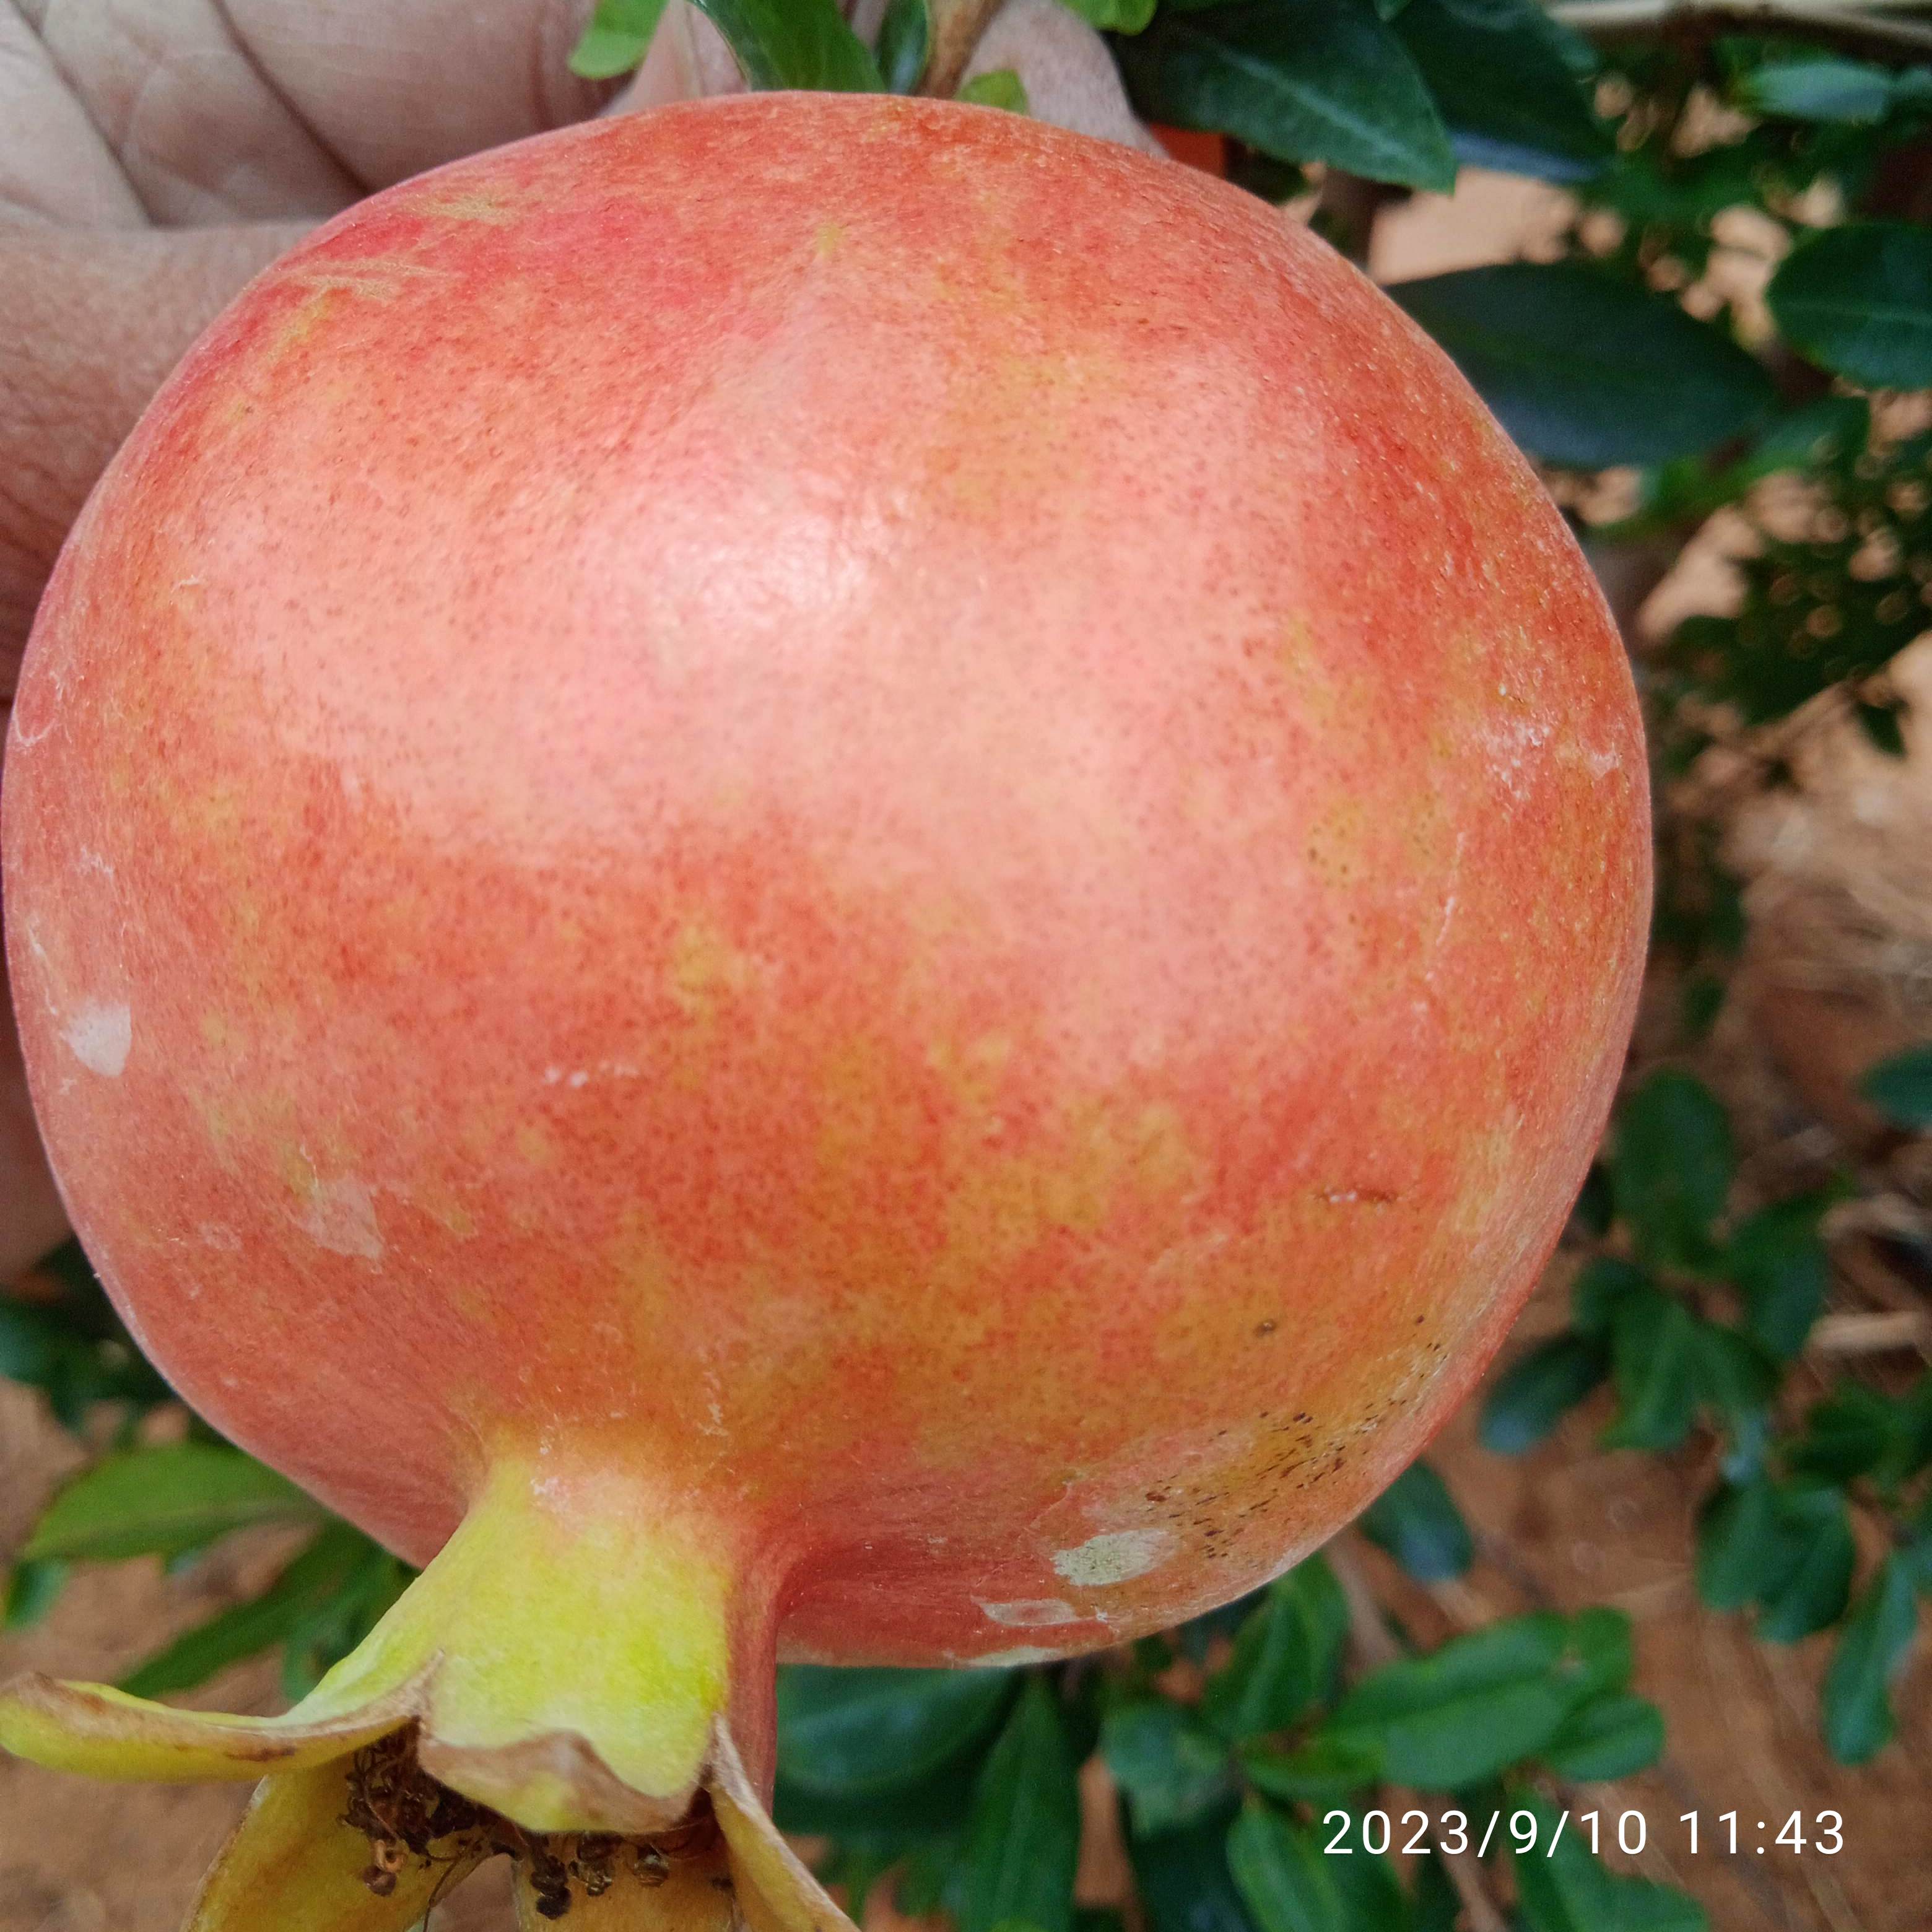
Label: Healthy